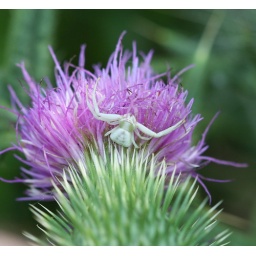
This one is sitting below the flower waiting for a bug to land on his big trap.